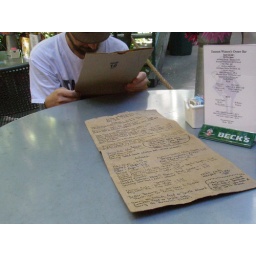
some oyster bar in pike's market uses brown bag for menu, intersting i thought.